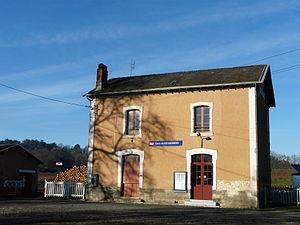
La gare de Négrondes, Dordogne, France.
La gare de Négrondes est une gare ferroviaire française de la ligne de Limoges-Bénédictins à Périgueux, située sur le territoire de la commune de Négrondes, dans le département de la Dordogne en région Nouvelle-Aquitaine.